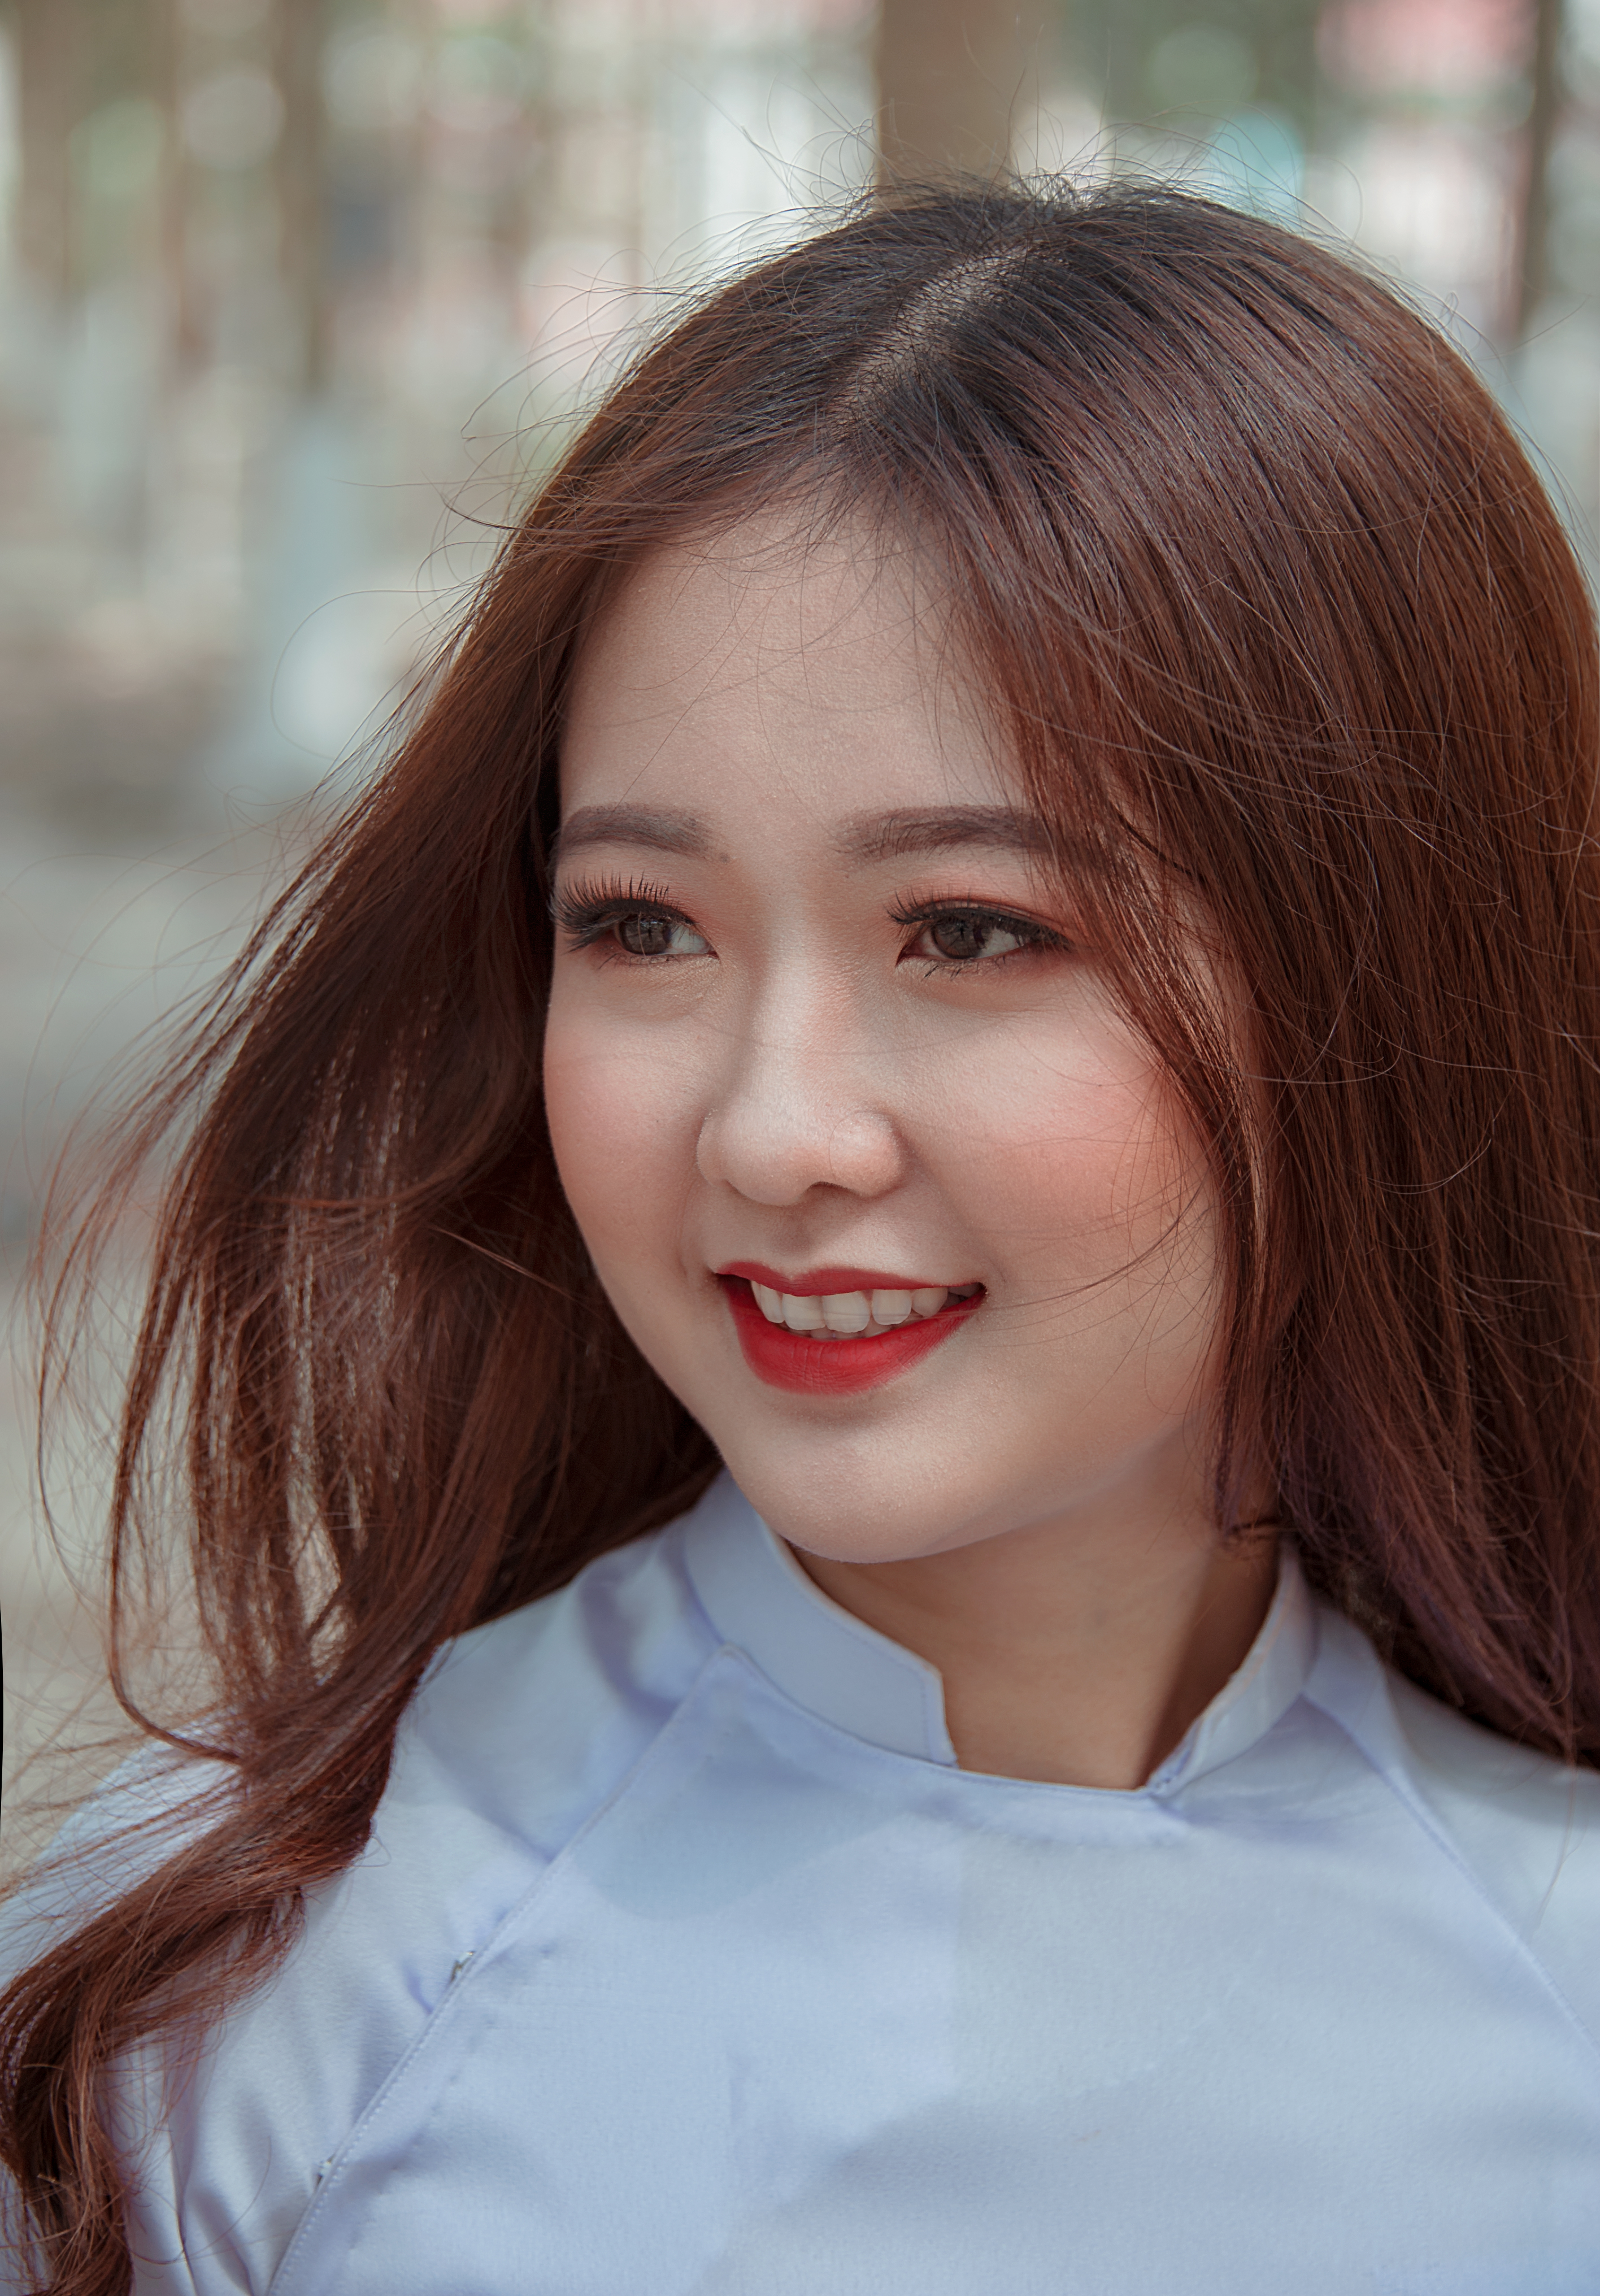
love, cute, portrait, beautiful, happy, girl, beauty, skin, human hair color, lady, smile, eyebrow, hairstyle, long hair, lip, forehead, brown hair, hair coloring, layered hair, model, portrait photography, bangs